Friends of Qalipu

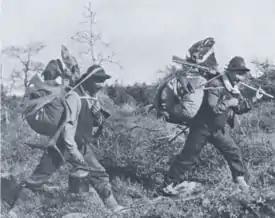
Newfoundland Mi'kmaq men John Hinks and Steve Bernard, 1907

In April 2013, the Friends of Qalipu Applicants group was formed by two rejected applicants to the Qalipu Mi'kmaq First Nation Band, Helen Darrigan and Pauline Tessier. Their mission at the time was "to provide an independent forum for applicants and members of the Qalipu First Nation and to bring greater public awareness to an enrolment process that was headed for trouble." The group attained a large following in the years following formation. In January 2017, John Bouzanne joined the group and soon after the group began consultations with law firms to challenge the supplemental agreement on behalf of the rejected applicants.